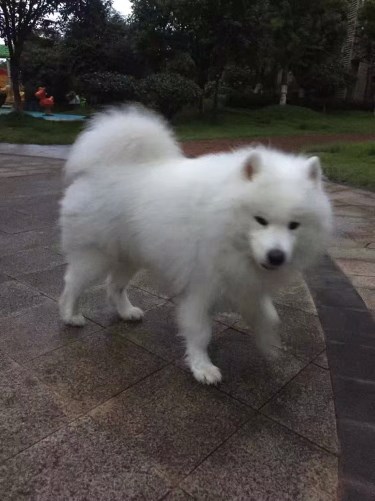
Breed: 2192-n000088-Samoyed